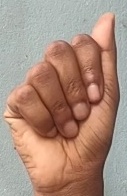
ASL sign: A